Answer in natural language. Estimate the real world distances between objects in the image. Which object is closer to black wooden spindleback chair (marked A), black wooden spindleback chair (marked B) or black rectangular stone countertop? Choose between the following options: black wooden spindleback chair (marked B) or black rectangular stone countertop
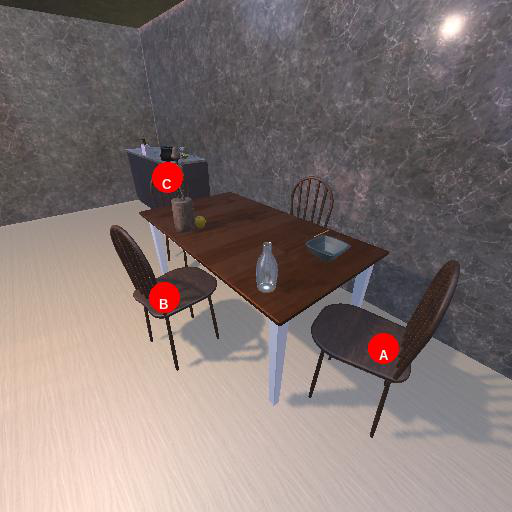
<answer>black wooden spindleback chair (marked B)</answer>